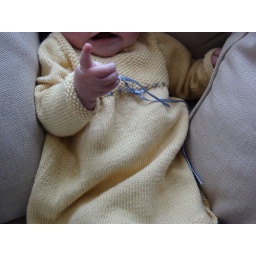
Kniited dress in buttery yellow 2